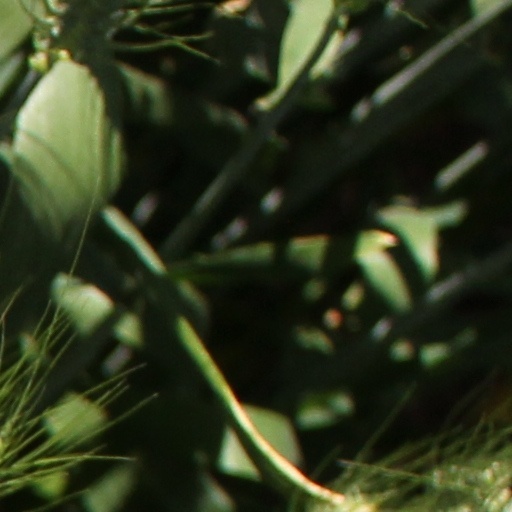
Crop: wheat